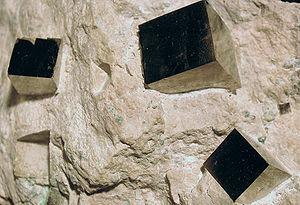
Un minéral automorphe est un minéral se présentant sous la forme d'un cristal parfait ou, au moins, limité par des faces cristallines planes. Le terme contraire est xénomorphe. La forme d'un cristal dépend de sa structure cristalline.